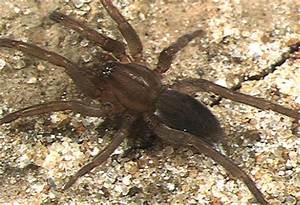
Label: spider